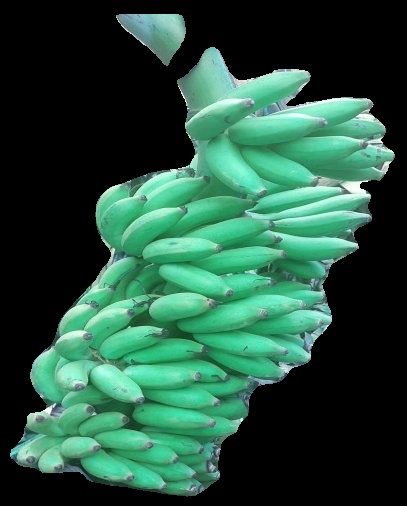
Variety: elakki-bale
Grade: grade1